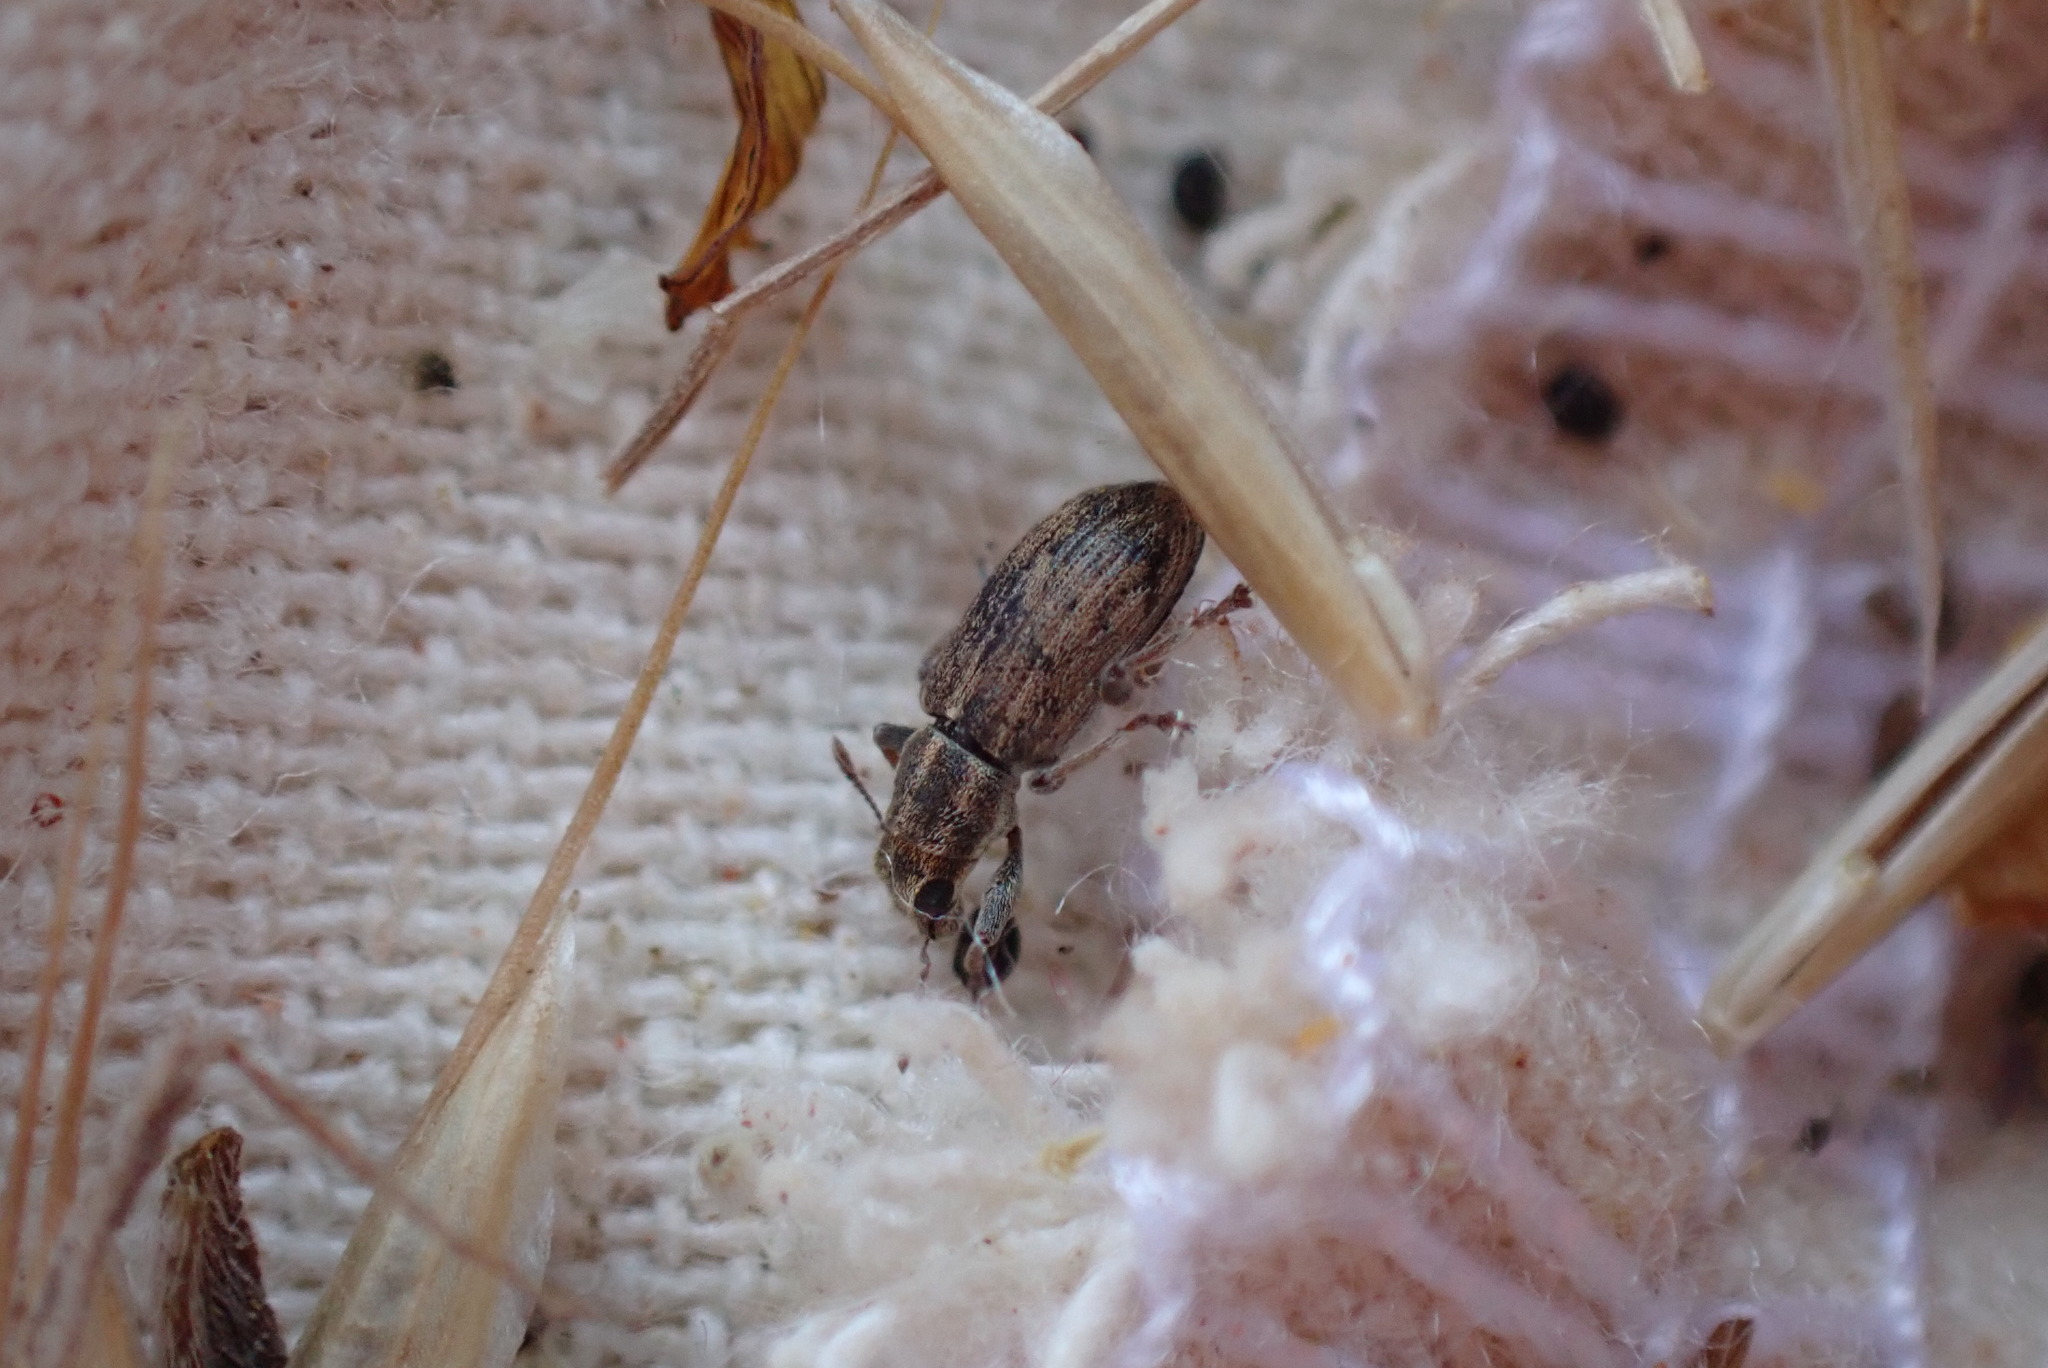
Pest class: pea_leaf_weevil